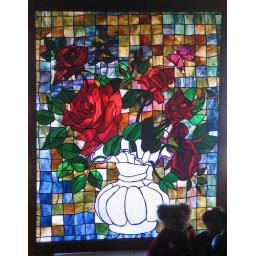
Barbaras glass in her window